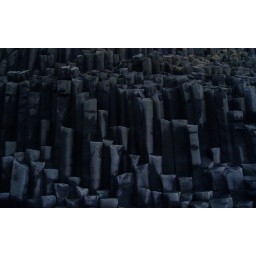
Volcanic rock formations on the beach near Vik, Iceland